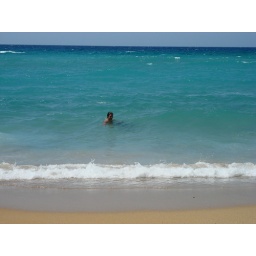
The water in the red beach is immediately deep